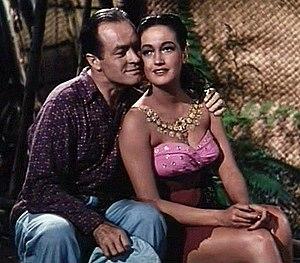
Bob Hope, né Leslie Townes Hope le 29 mai 1903 à Londres et mort le 27 juillet 2003 à Los Angeles, est un acteur, chanteur et humoriste américain d'origine britannique.